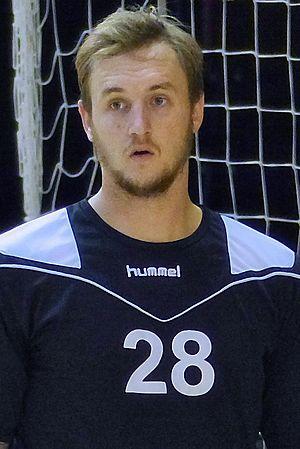
Valentin Porte au Fenix Toulouse Handball lors dela finale du Challenge Marrane contre l'US Ivry. Le 31 août 2014 à la Halle Carpentier, Paris 13e
Le C' Chartres Métropole handball est un club de handball français situé à Chartres dans le département d'Eure-et-Loir en région Centre-Val de Loire.